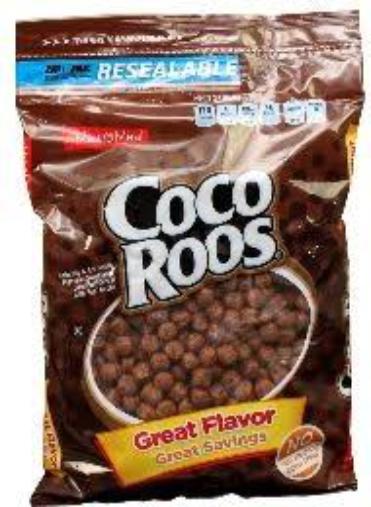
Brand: Coco Roos
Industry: Food